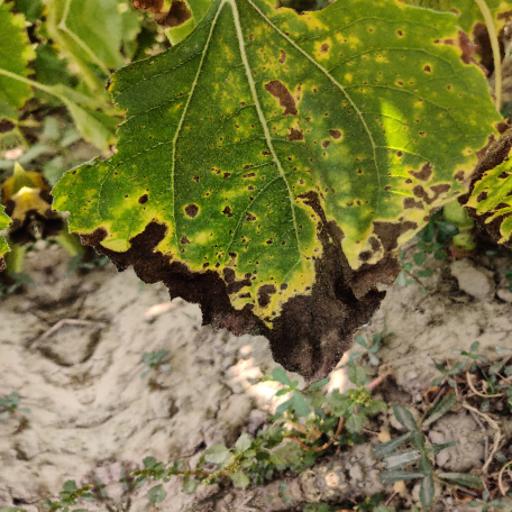
Label: Leaf_scars